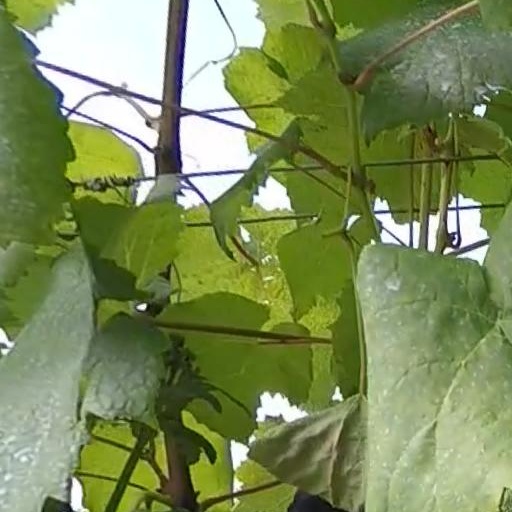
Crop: grape